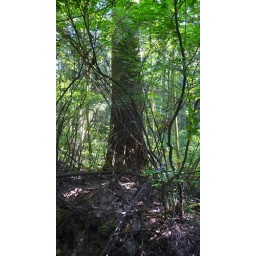
trail near 20th ave, white rock